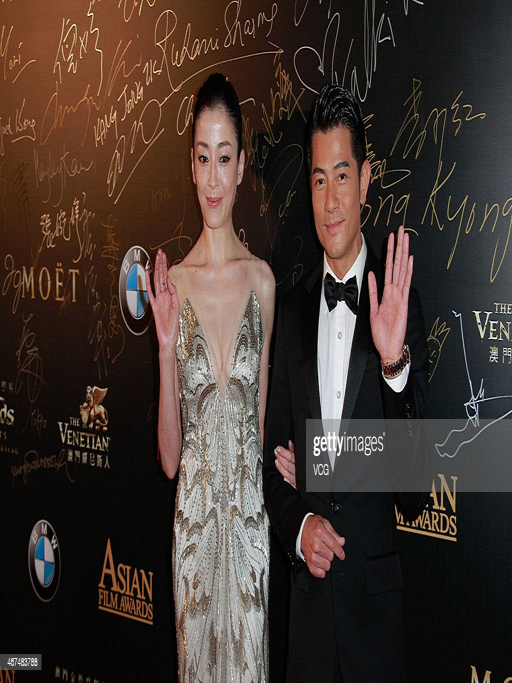
actors walk the red carpet during awards .